Felsőtárkány

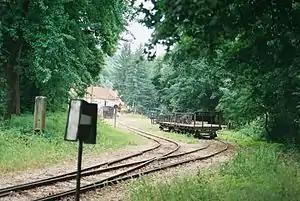
Felsőtárkány National Forest Railway

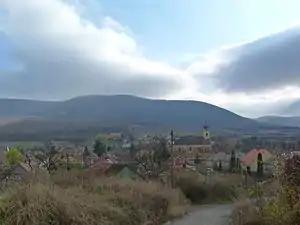
Felsőtárkány and its Catholic Church

The late Baroque style historic building, ordered by bishop Károly Eszterházy, was built between 1785 and 1790 by József Francz master mason from Eger. The altars by Giacomo and Giovanni Adami, were finished by 1793, while the statues were done by József Mozer stonemason. The patron of the church is Penitent St Mary Magdalene.